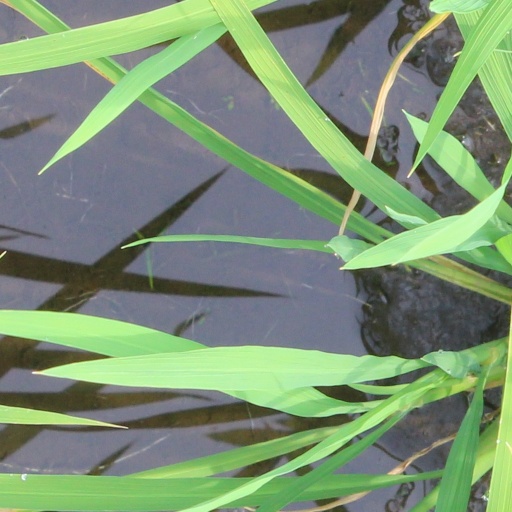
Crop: rice